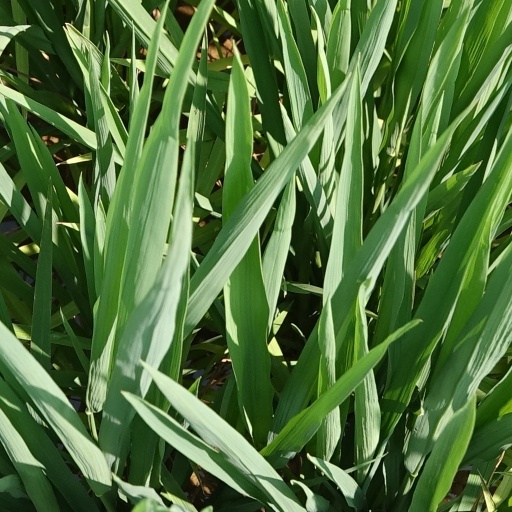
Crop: rice